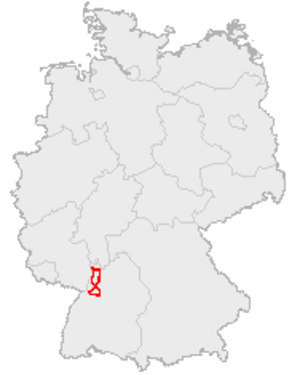
La Bertha Benz Memorial Route est une route touristique allemande ou route à thème dans le Bade-Wurtemberg et membre de la Route Européenne du Patrimoine Industriel. Depuis son ouverture en 2008, on peut suivre les traces du premier voyage longue distance en voiture effectuée par Bertha Benz et deux de ses fils en 1888.
Bertha Benz, née Ringer le 3 mai 1849 à Pforzheim et morte le 5 mai 1944 à Ladenburg, est une inventrice allemande, pionnière de l'automobile. Elle est la femme et l'associée de l'inventeur automobile Carl Benz. En 1888, elle devient la première personne à conduire une automobile sur une longue distance. Ce faisant, elle attire sur Benz Patent Motorwagen une attention considérable et amène à la société ses premières ventes. Elle est également l'inventrice des plaquettes de frein.